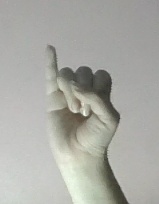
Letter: meem